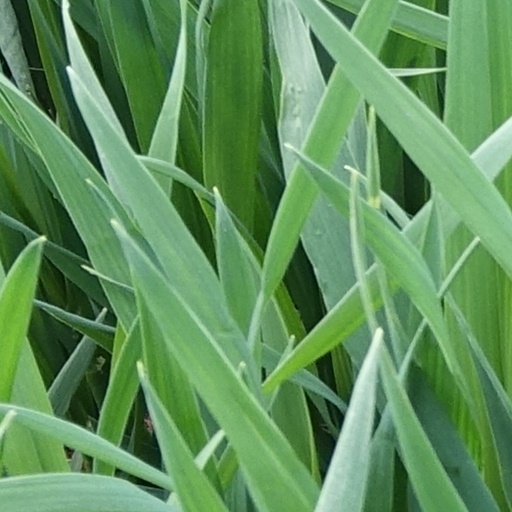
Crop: wheat